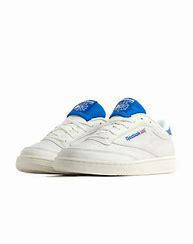
Brand: Reebok
Model: Club C 85 Mu